Food and water in New York City

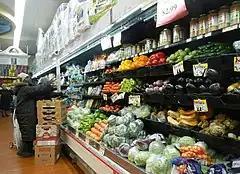
Inside a supermarket in East Harlem

To protect the water supply from surface runoff and promote regional agriculture, rural and urban New Yorkers developed an alliance called the "New York City Watershed Whole Farm Program", which promotes sustainable agriculture in New York State. With financial assistance from the city, upstate farmers implement nutrient management, pesticide management and related watershed management techniques to reduce runoff from their lands. The city's urban population serves as a local market for upstate farmers, particularly through Greenmarket, a farmer's market founded in 1976 by the Council on the Environment of New York City. Upstate farmers sell their products at Greenmarket locations.